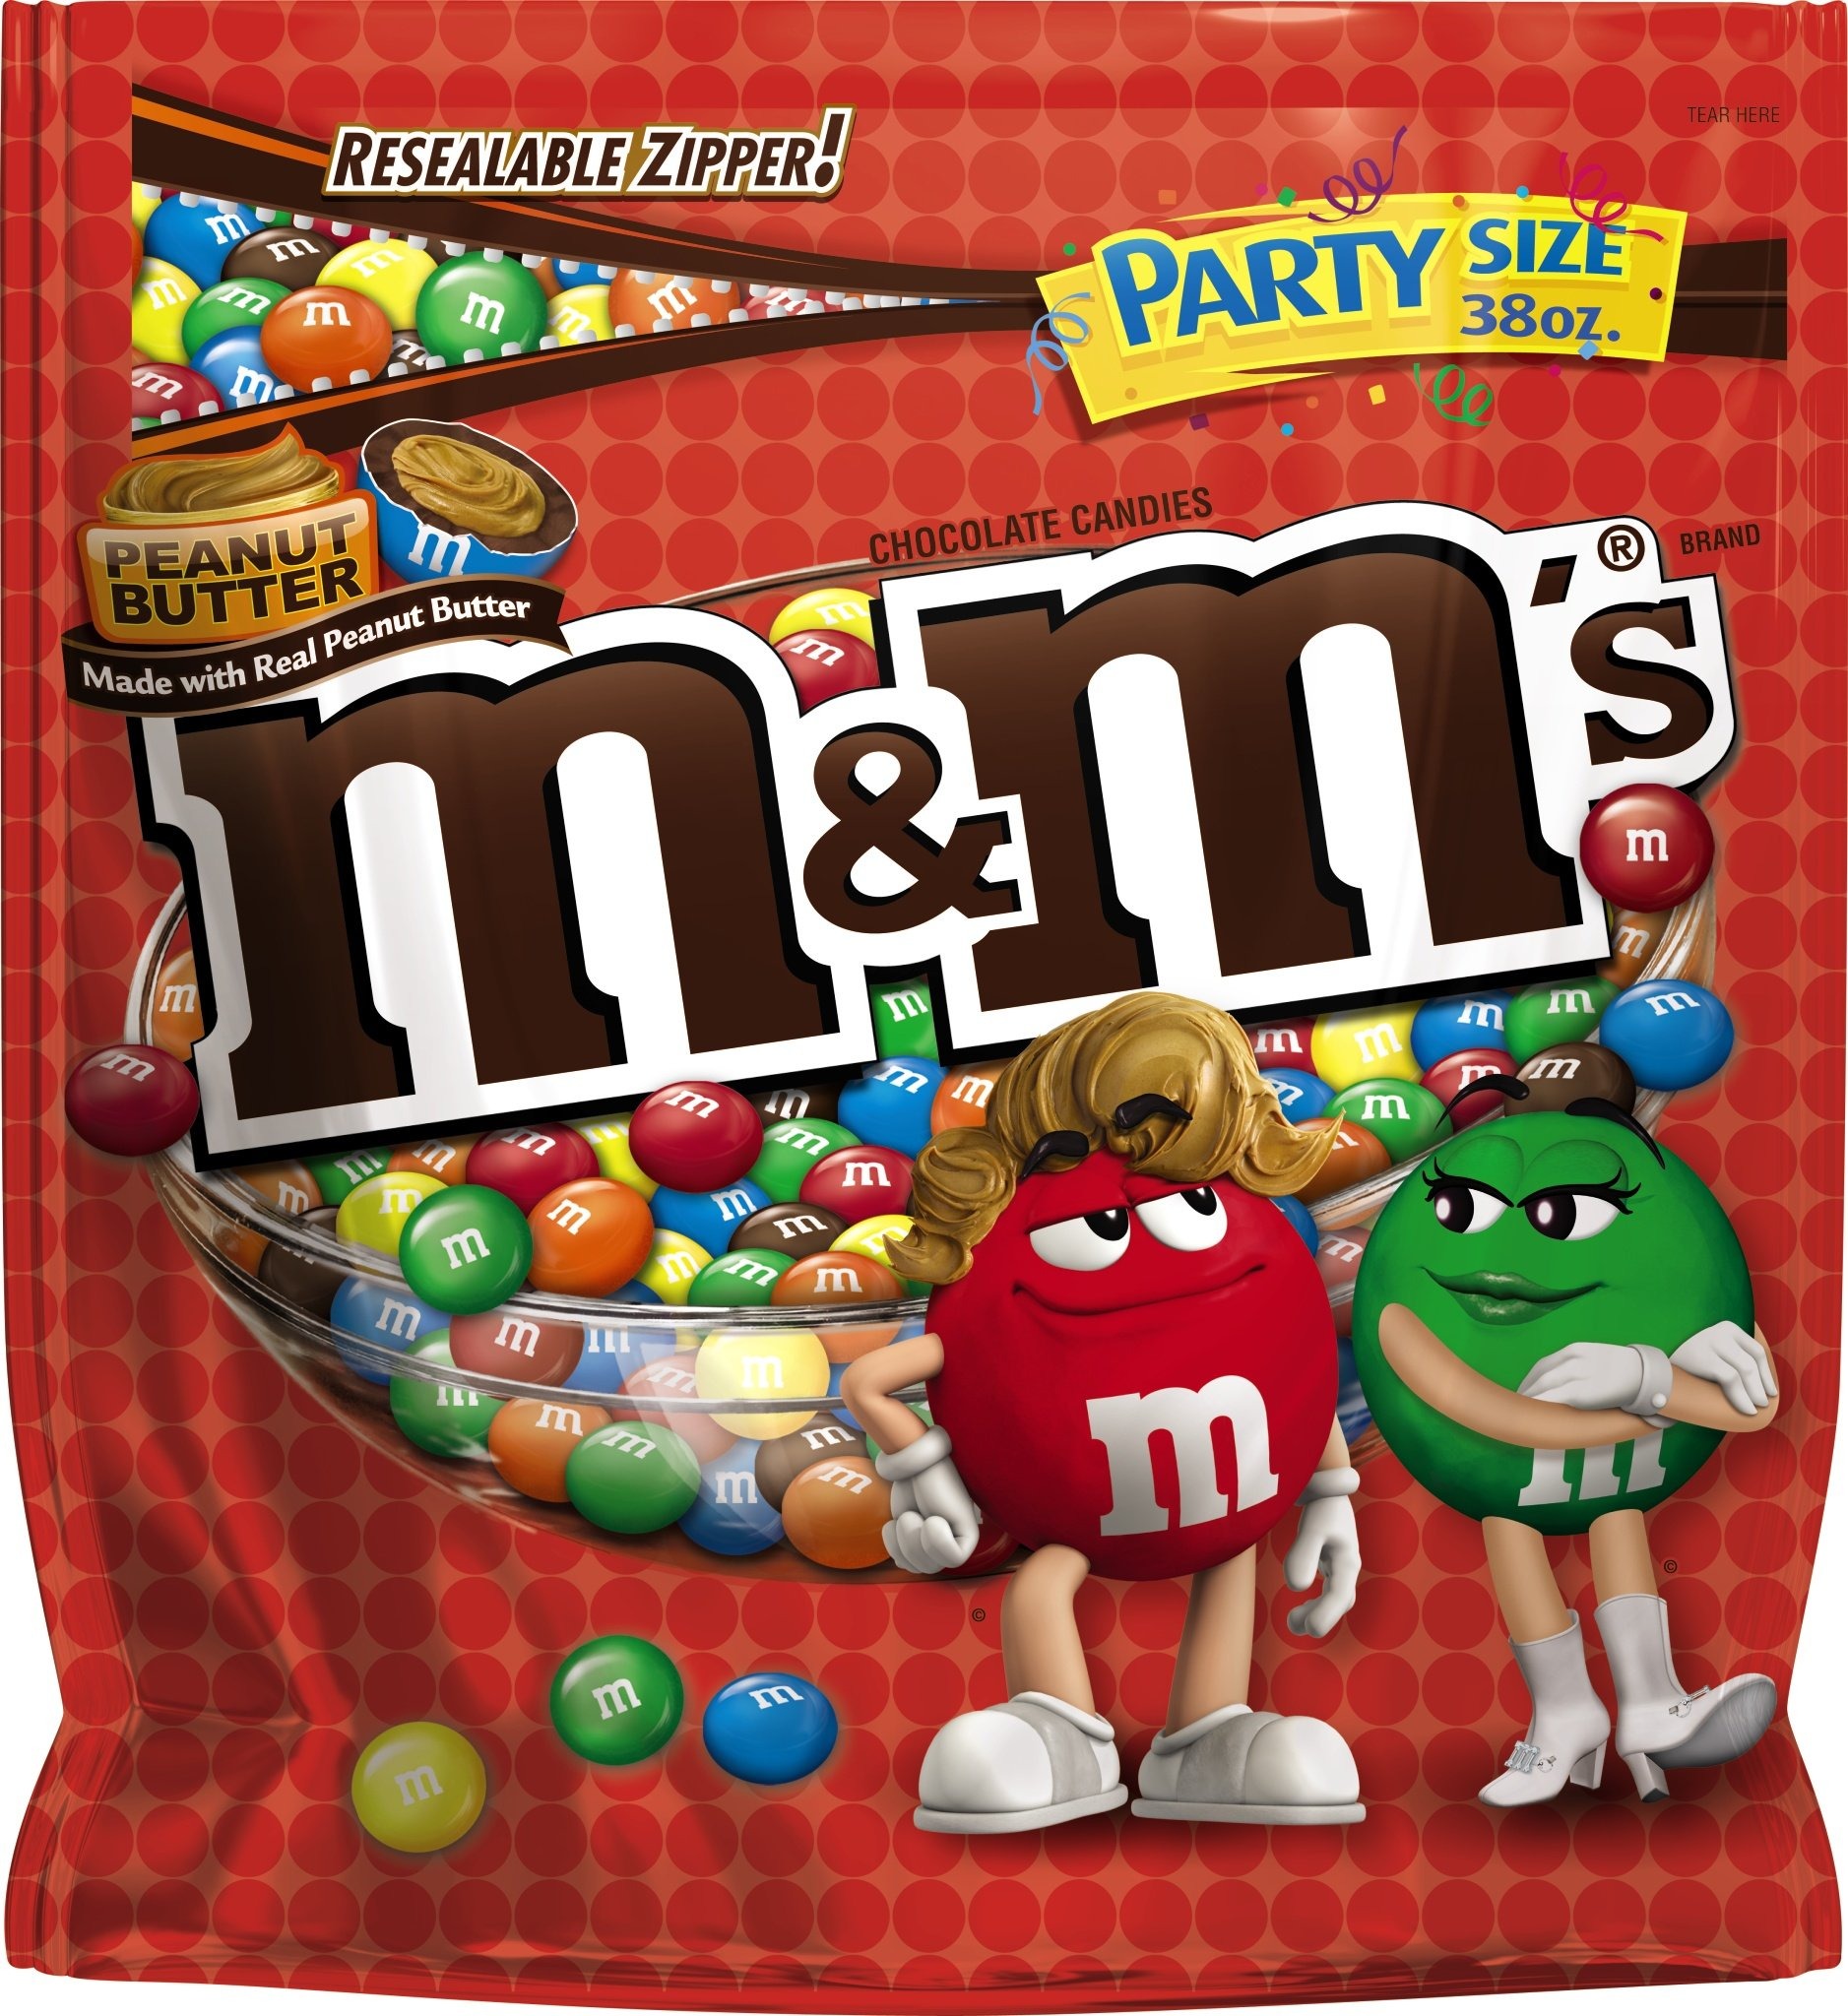
Item Name: M&M's Peanut Butter, 38 Ounce
Bullet Point 1: 1 - 38 ounce pack of M&M'S Peanut Butter Chocolate Candies
Bullet Point 2: M&M'S Peanut Butter Chocolate Candies feature the undeniably delicious combination of REAL peanut butter and milk chocolate in colorful candy shells
Bullet Point 3: Convenient, re-sealable stand-up pouch
Bullet Point 4: M&M's Peanut Butter, 38 Ounce
Value: 38.0
Unit: Ounce

Price: 15.295